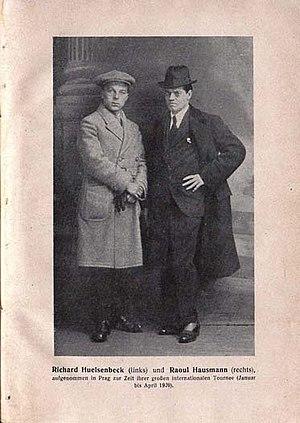
Raoul Hausmann, né le 12 juillet 1886 à Vienne et mort le 1ᵉʳ juillet 1971 à Limoges, est un écrivain, un photographe et un plasticien dadaïste, surnommé « Der Dadasophe ».